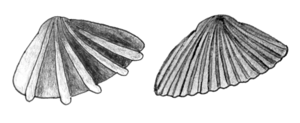
Dessin d'après une illustration de Nevesskaya (1967)
L’hétérochronie est la modification de la durée et de la vitesse du développement d’un organisme par rapport à celles de ses ancêtres. Ces modifications sont la conséquence de la mutation de certains gènes du développement qui contrôlent le développement et la mise en place des organes. Ainsi, de grands changements au point de vue macroscopique peuvent survenir dans l’organisme grâce à l’hétérochronie sans pour autant qu’il y ait de modifications génétiques importantes.